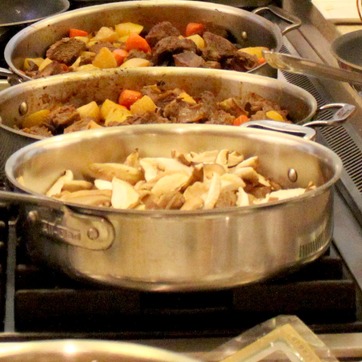
Material: food